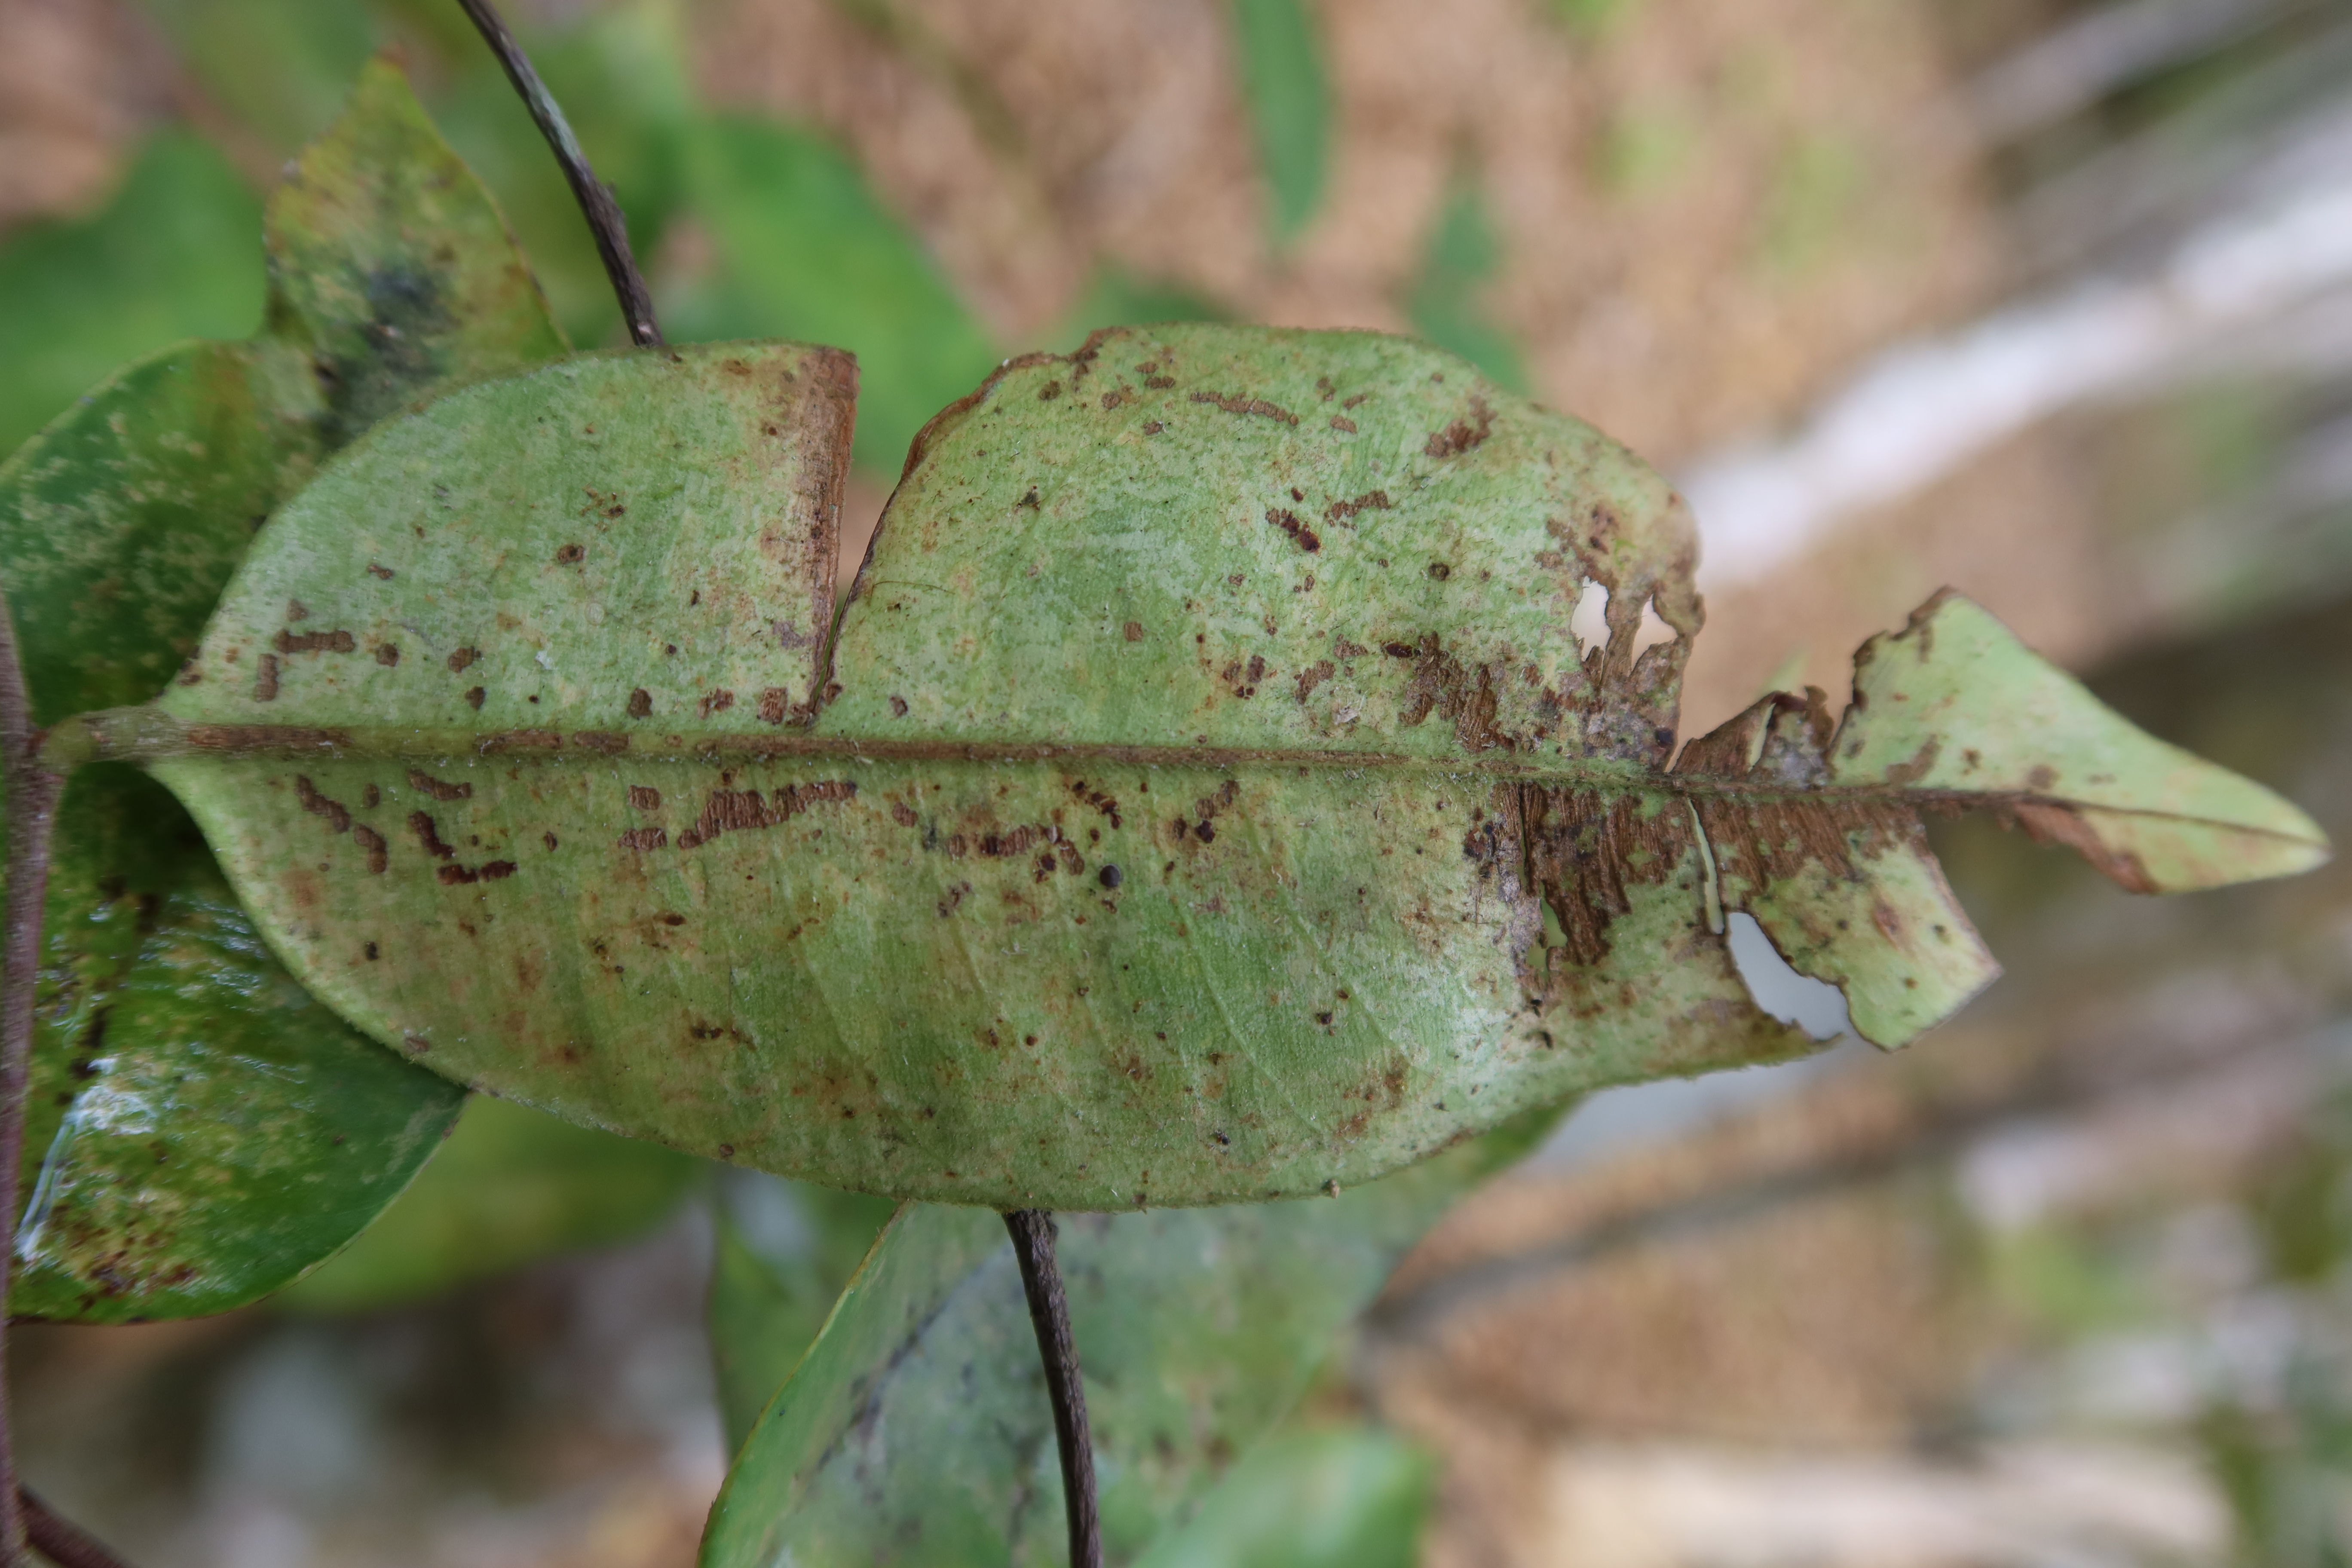
Label: Downy mildew